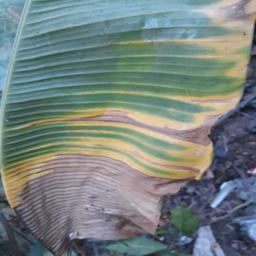
Label: POTASSIUM DEFICIENCY